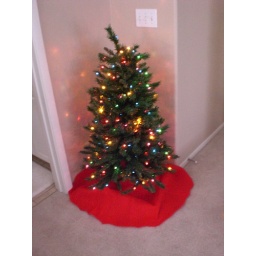
The little tree in our bedroom